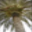
Label: palm_tree